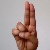
The image shows a hand gesture representing the letter 'U' in Indian Sign Language.